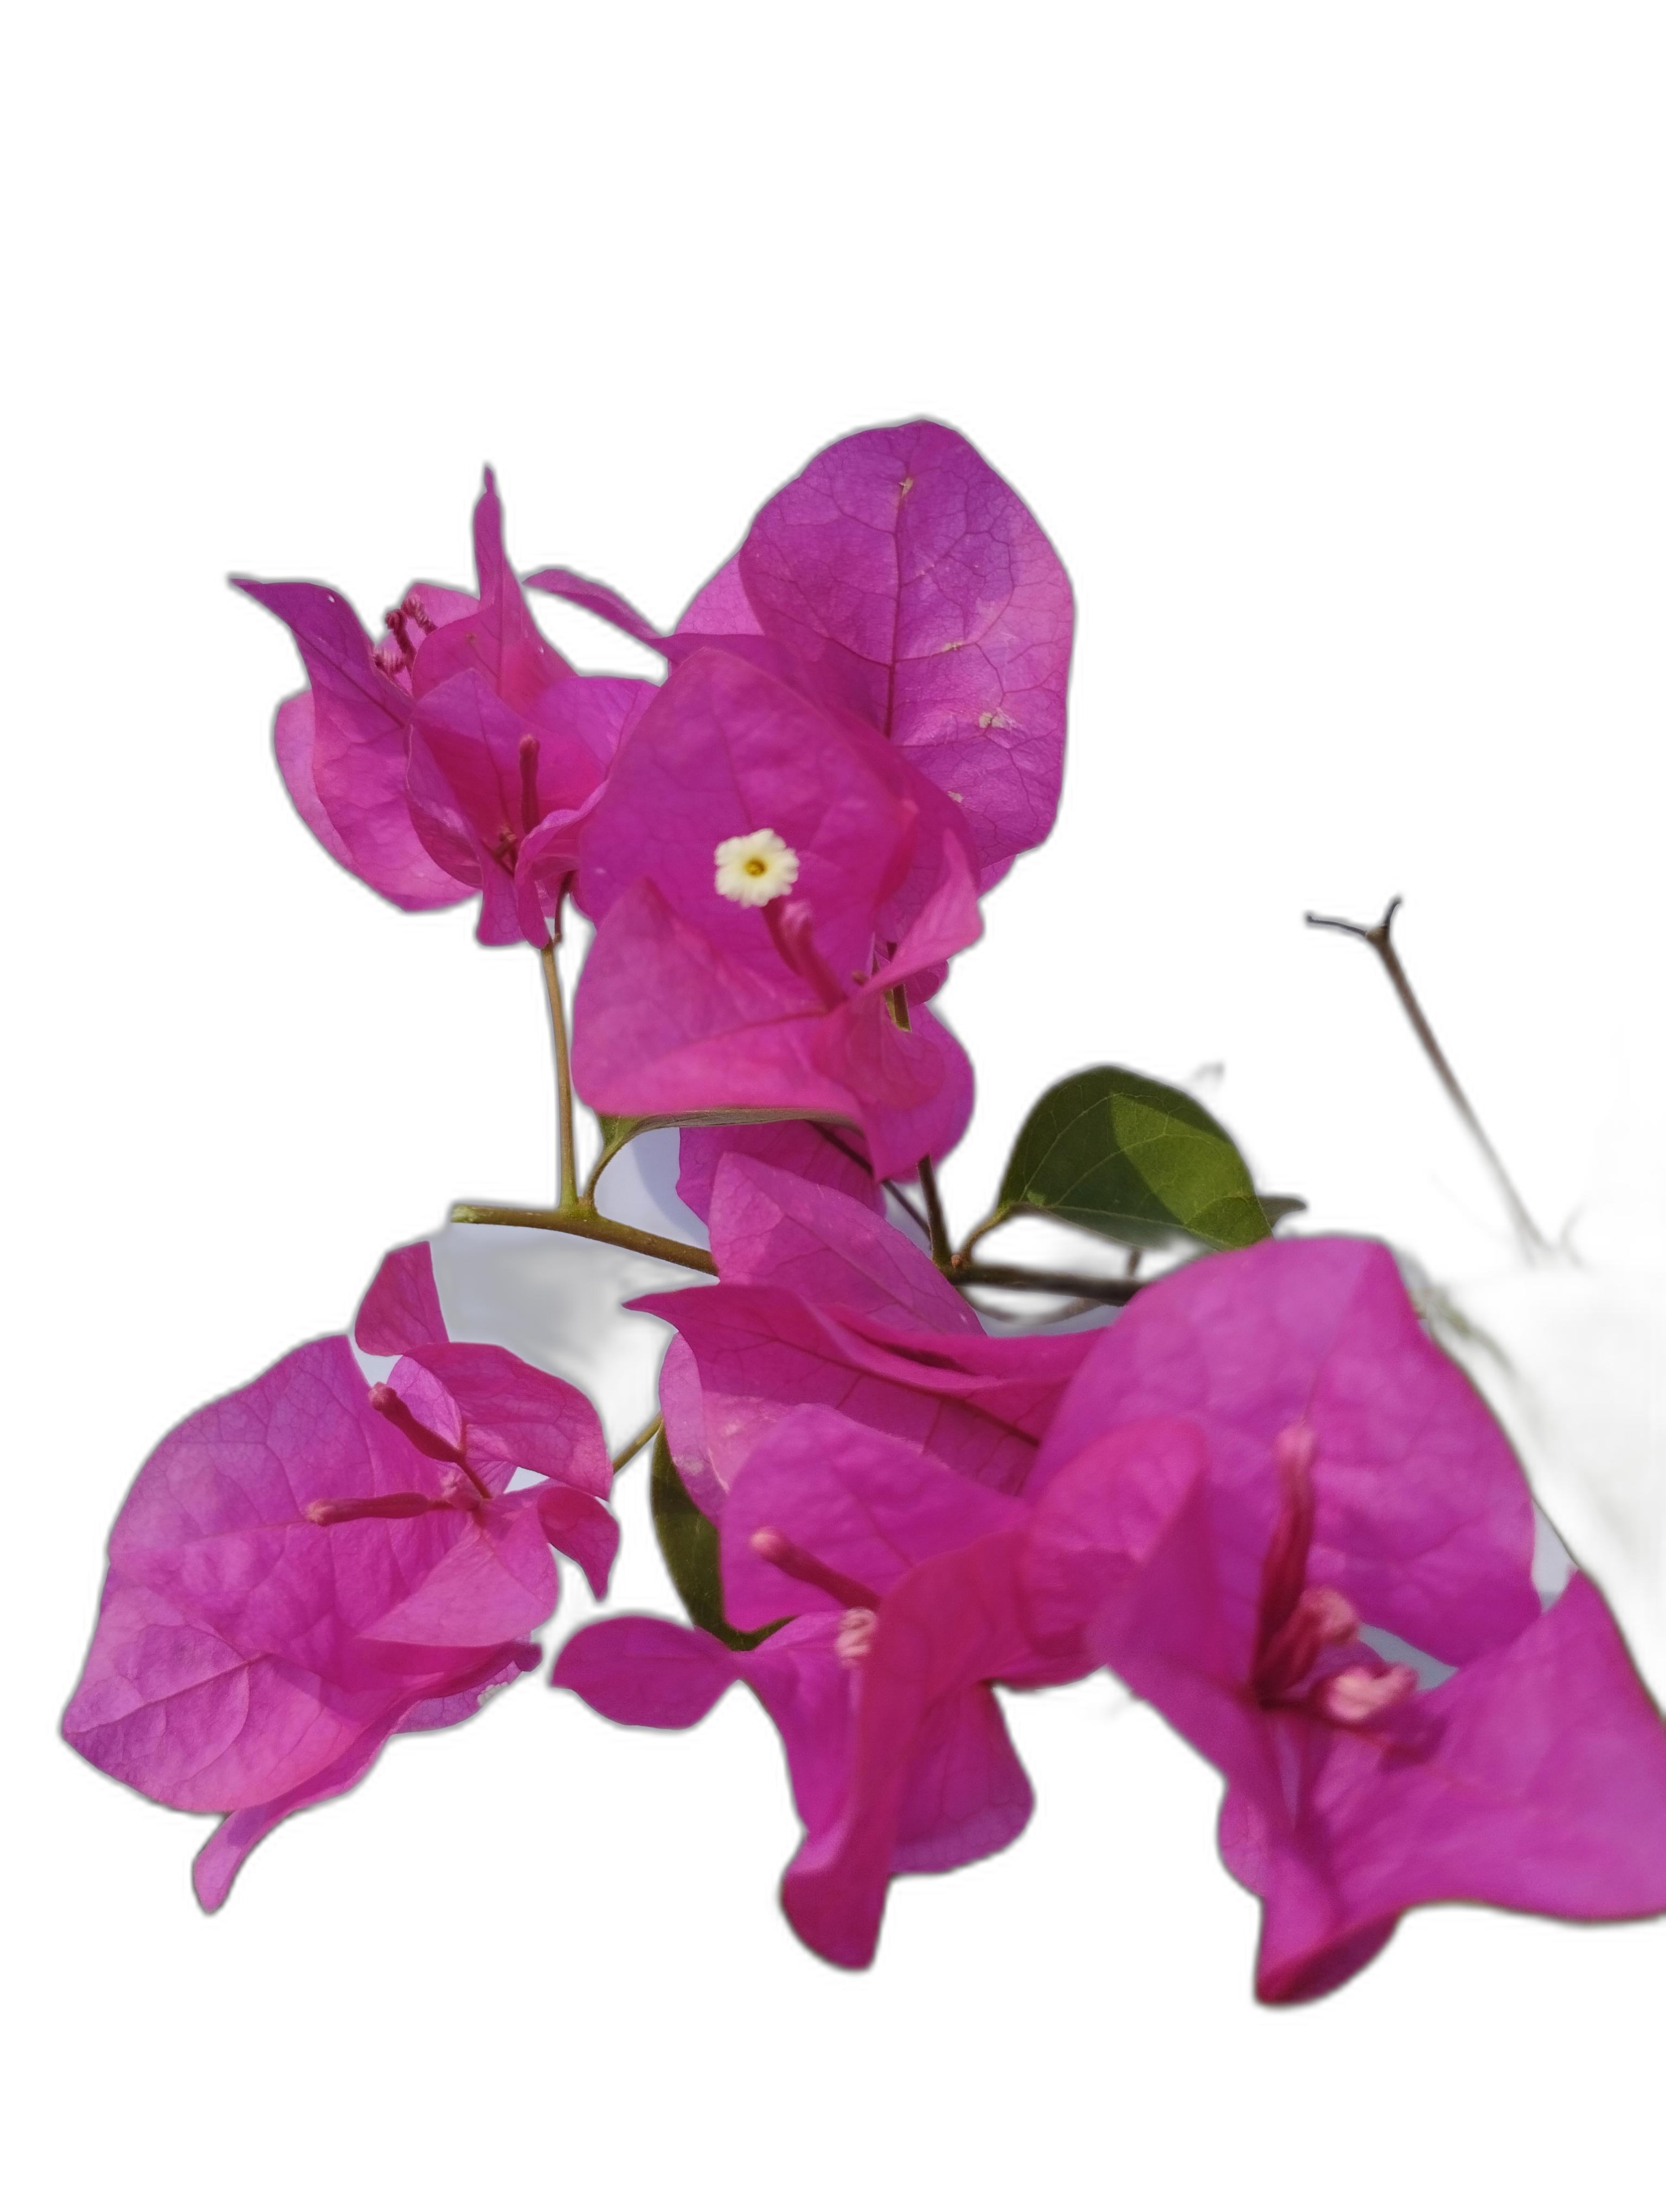
Label: Bougainvillea